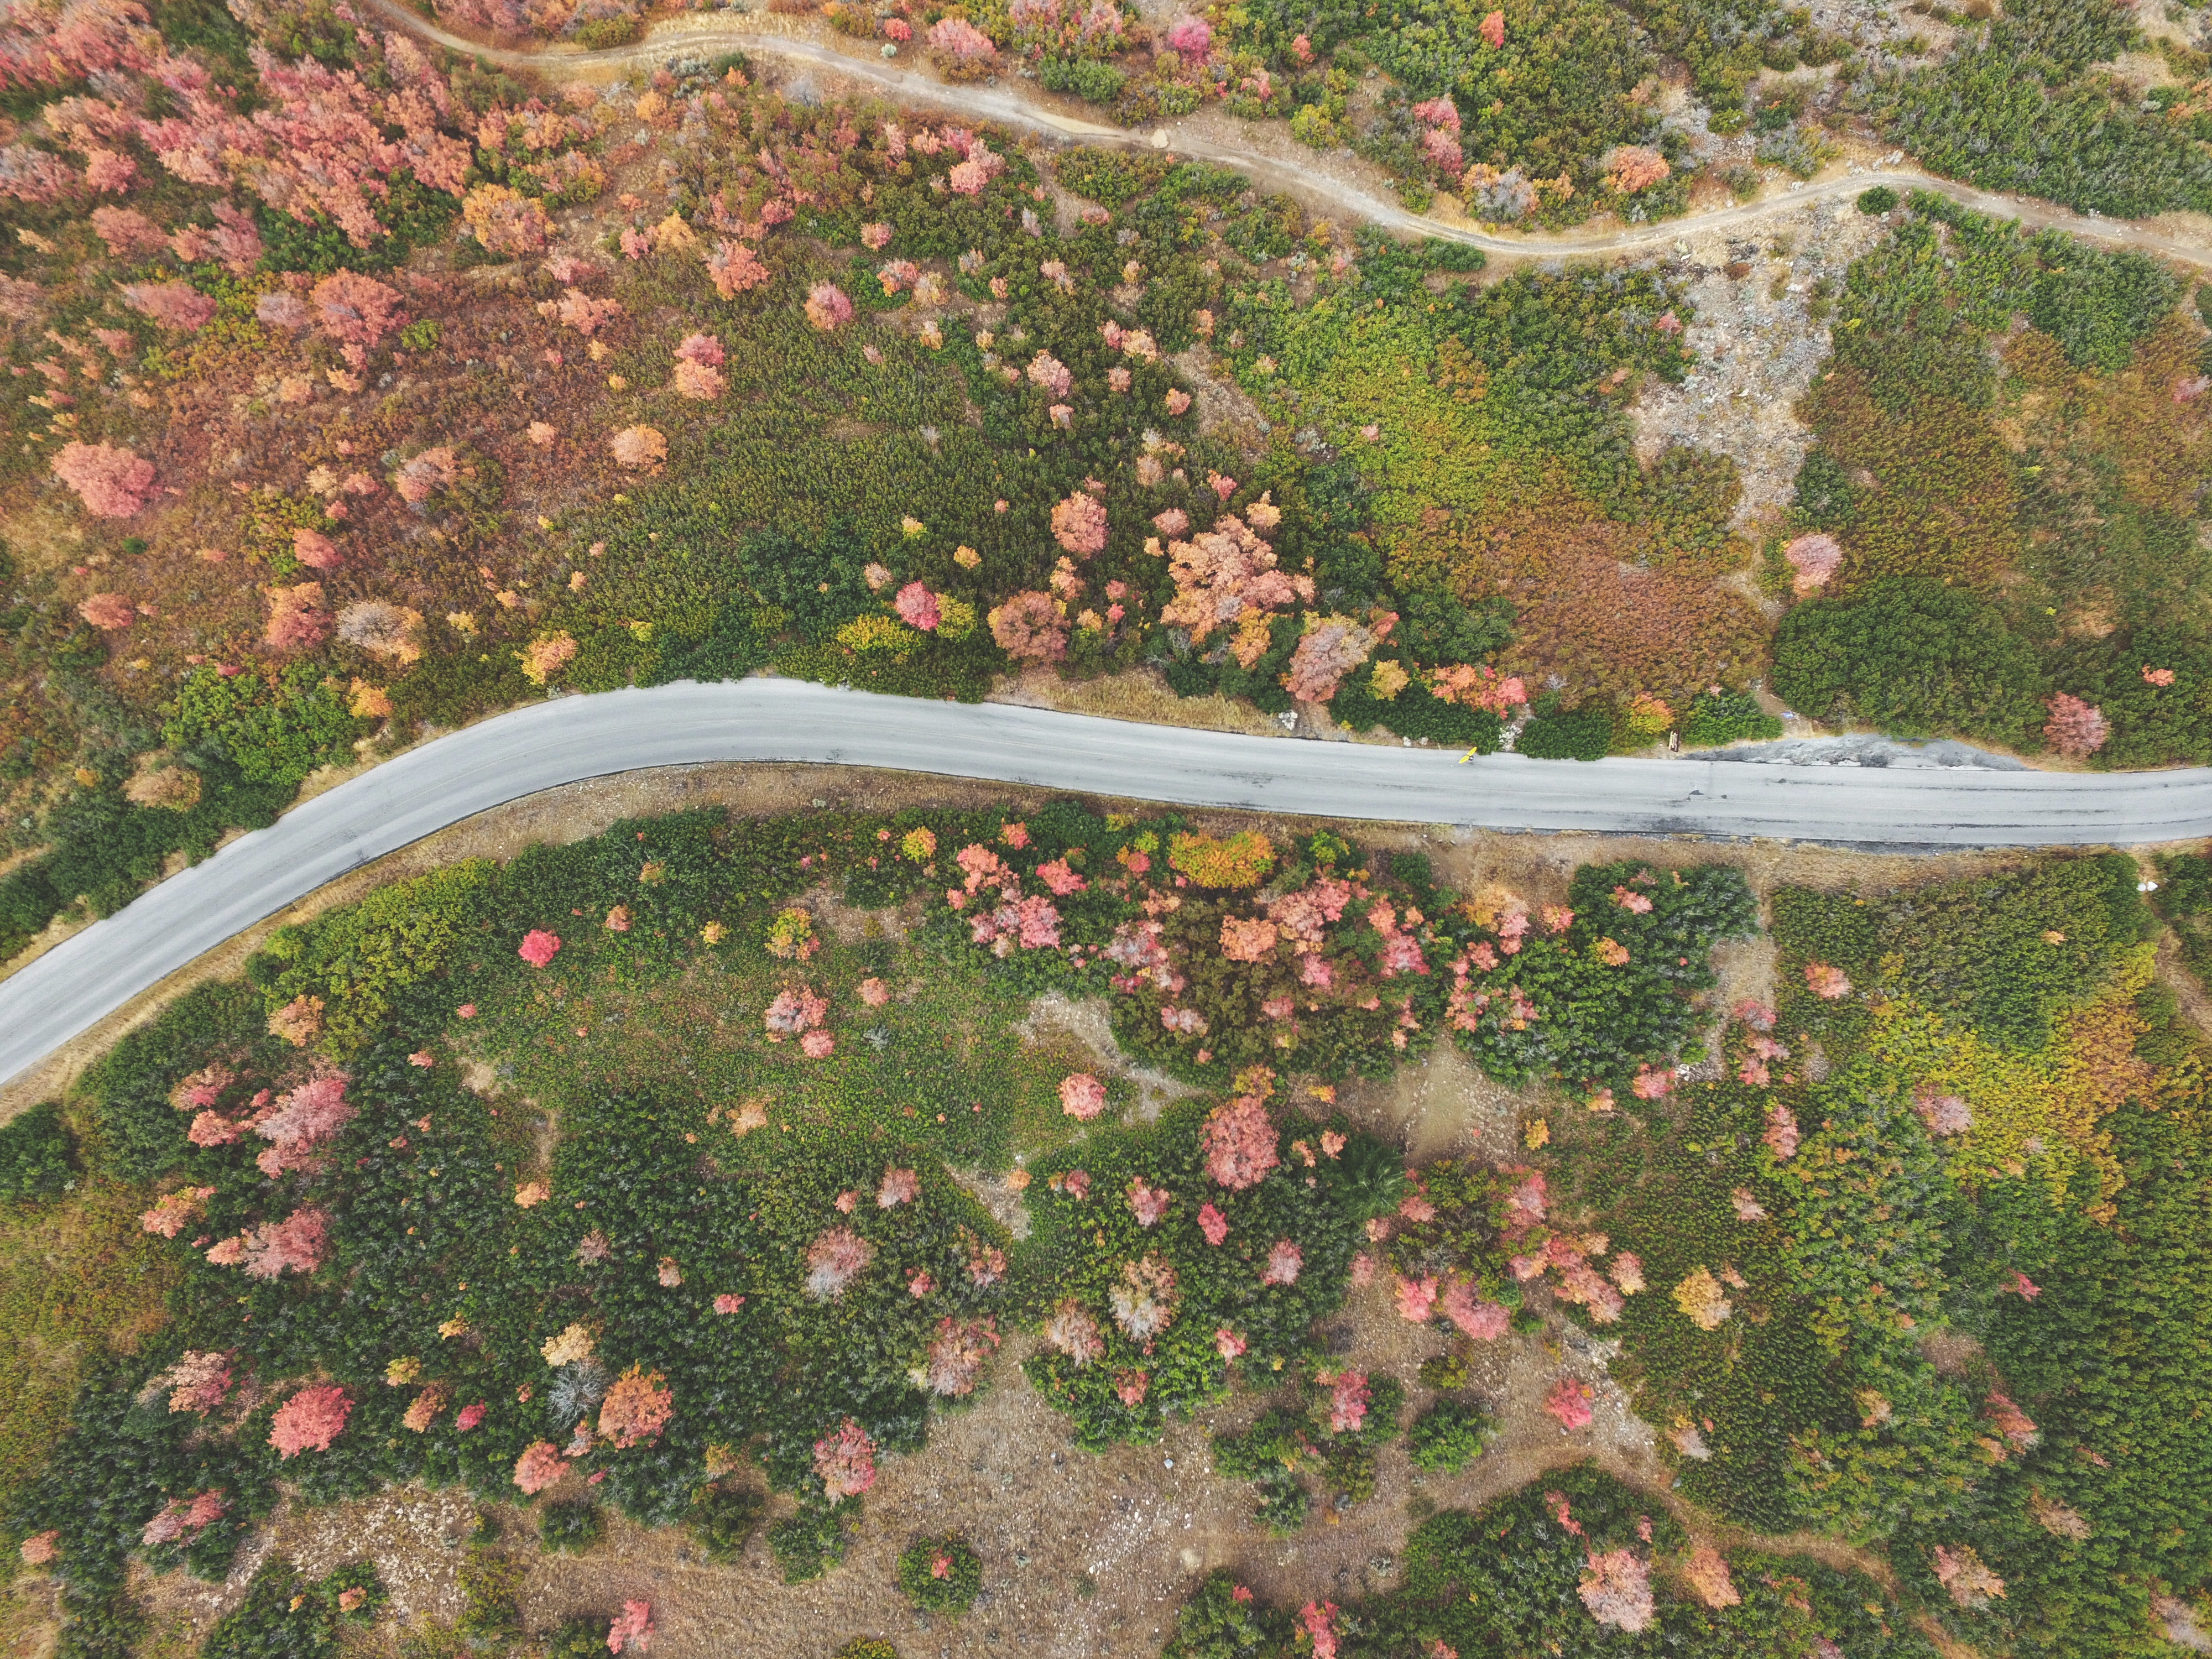
grass, plant, road, leaf, flower, botany, garden, route, flora, aerial view, looking down, drone view, shrub, aerial photography